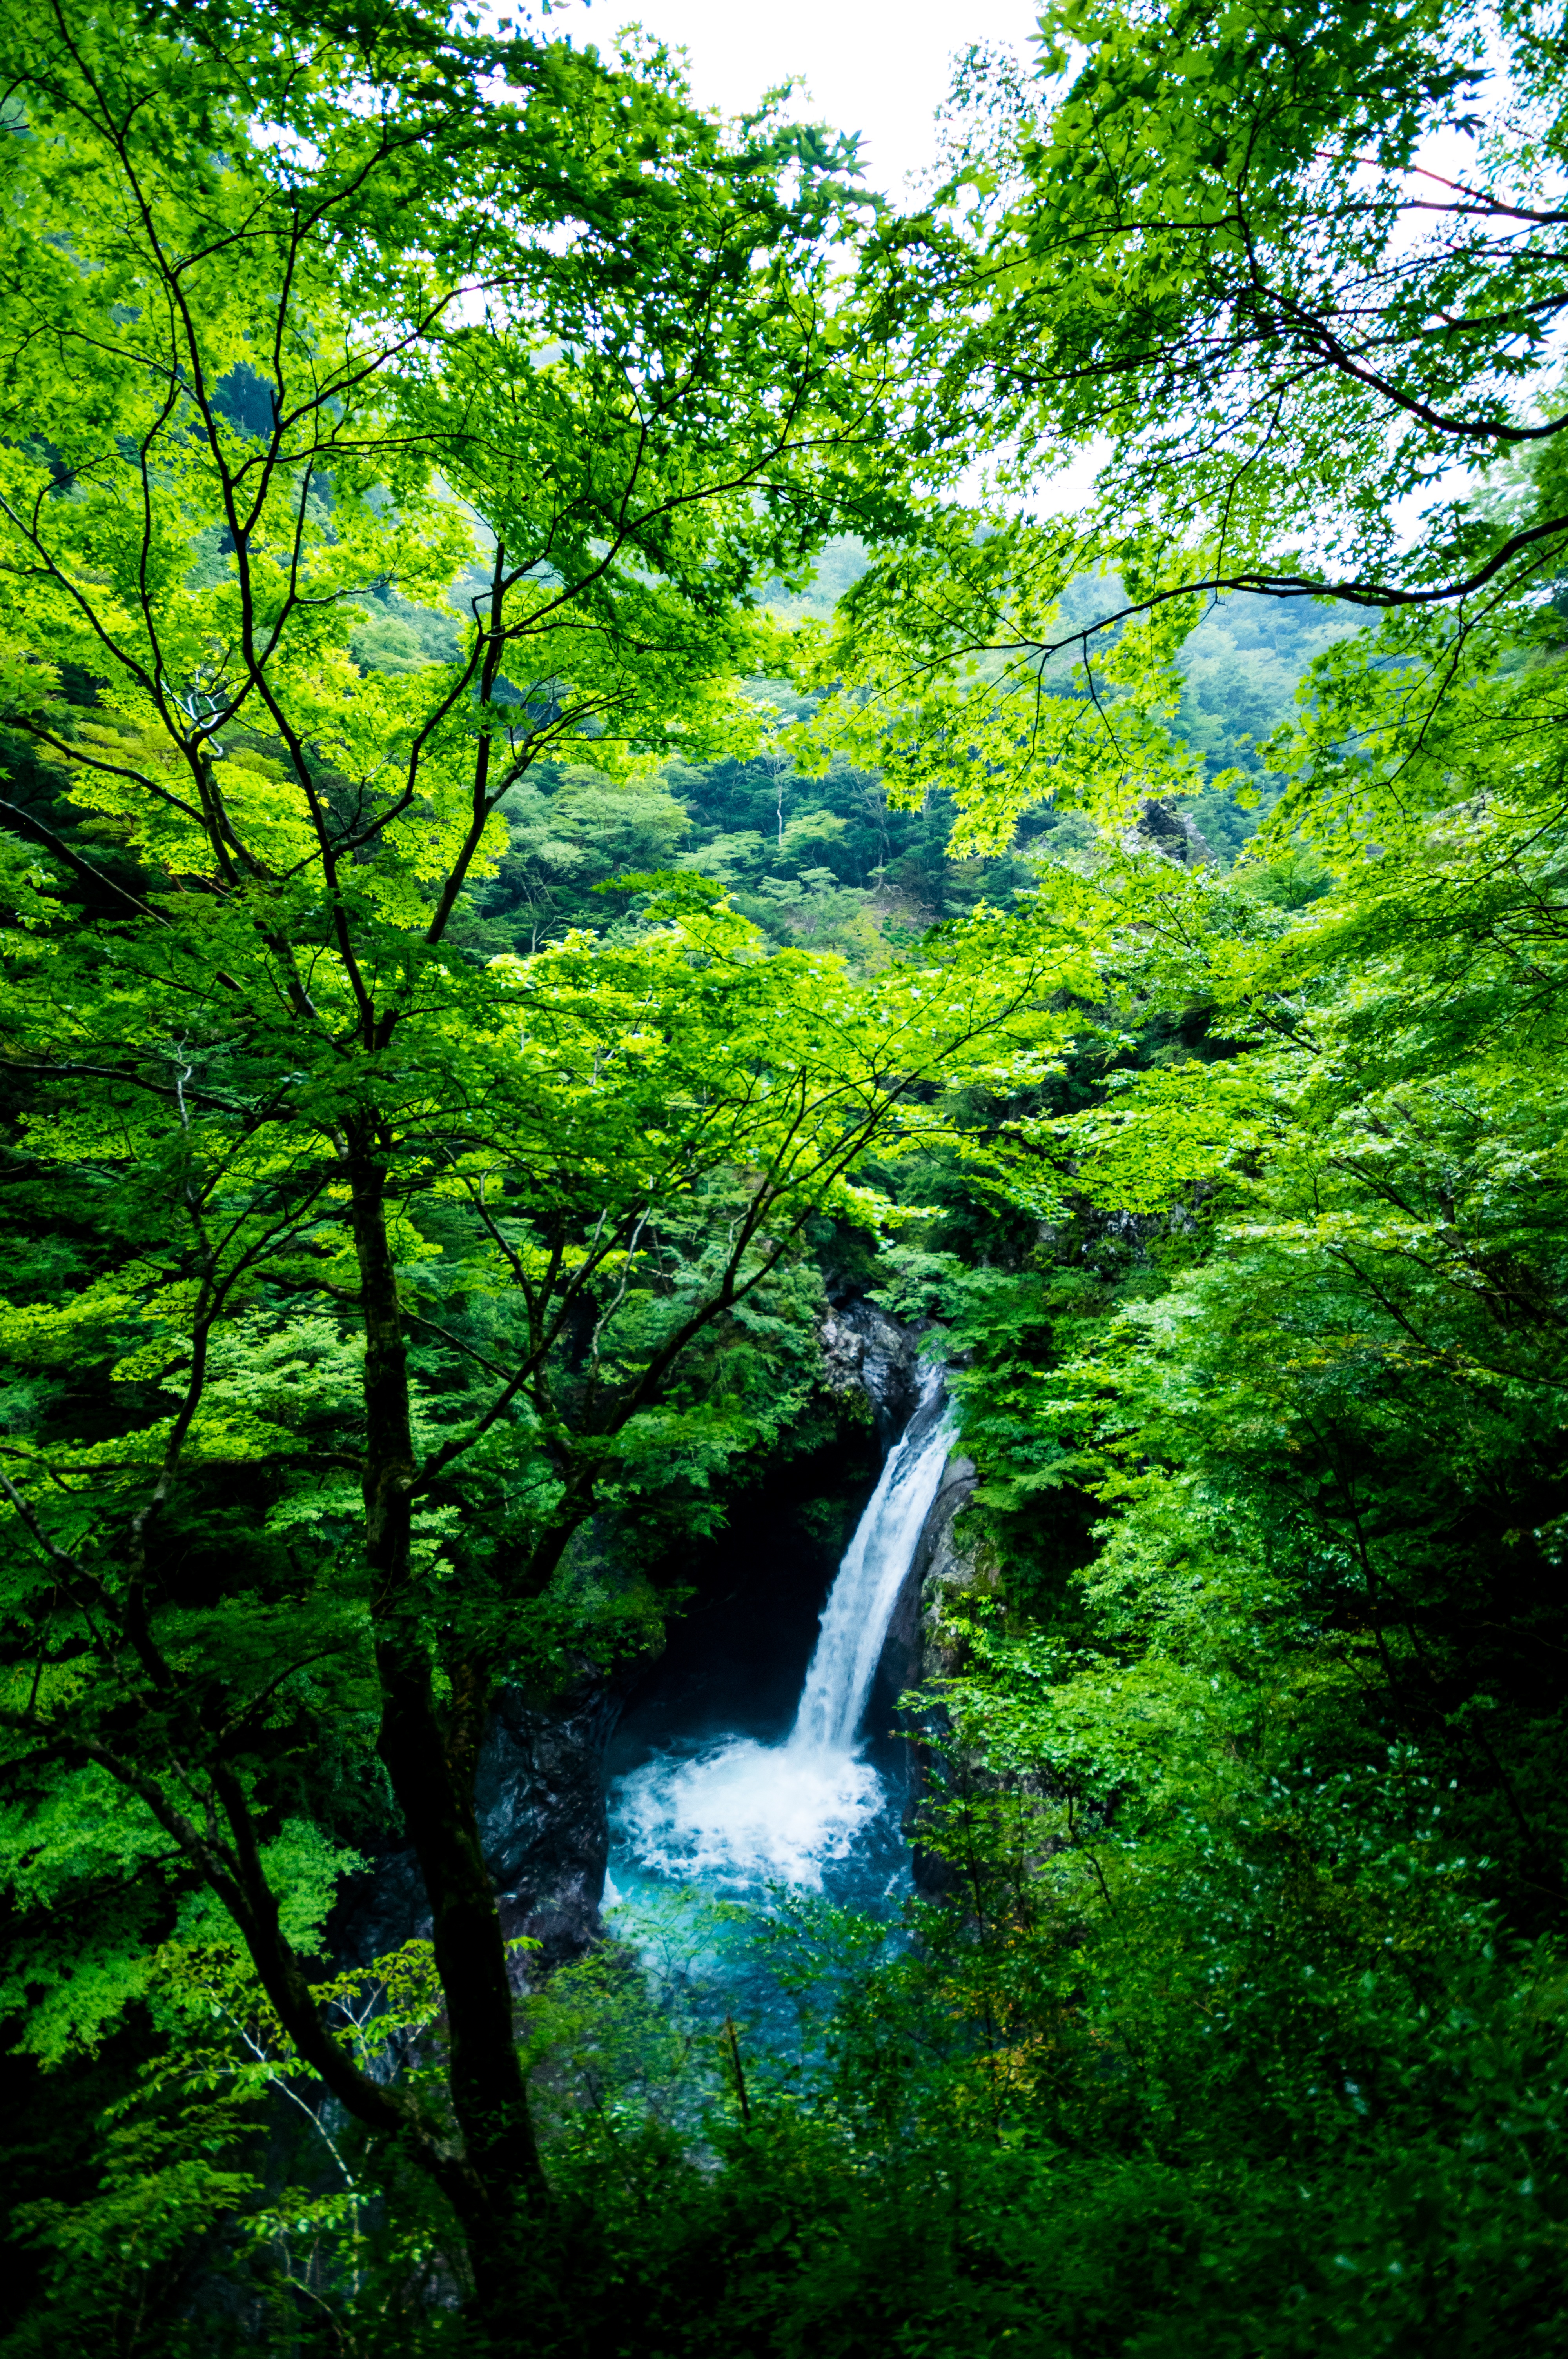
landscape, tree, water, forest, waterfall, wilderness, branch, mountain, light, sunlight, leaf, stream, green, jungle, japan, woods, fantastic, mysterious, vegetation, rainforest, deciduous, woodland, habitat, water feature, ecosystem, old growth forest, natural environment, woody plant, temperate broadleaf and mixed forest